Geography of Turkmenistan

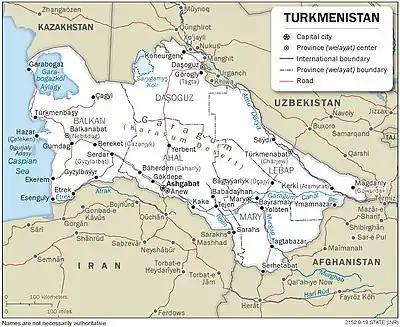
Political map of Turkmenistan (2019) (U.S. Department of State)

Terrain of Turkmenistan consists of a flat-to-rolling sandy desert, the Karakum, with its dunes slowly rising to the south; by the time they reach the border with Iran, they become the mountains known as the Kopet Dag. The Caspian Sea washes the western shores of this mostly arid country.